John Clayton (botanist)

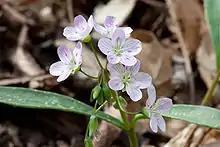
"Claytonia virginica" at Radnor Lake in Tennessee

Clayton explored the Gloucester County region botanically and in 1734 sent many specimens and manuscript descriptions to the English naturalist Mark Catesby, who then sent them on to the Dutch botanist Jan Frederik Gronovius. Clayton would also send work to Gronovius directly. John Bartram visited Clayton in Gloucester County as part of Bartram's 1000-mile journey through Virginia in 1738.